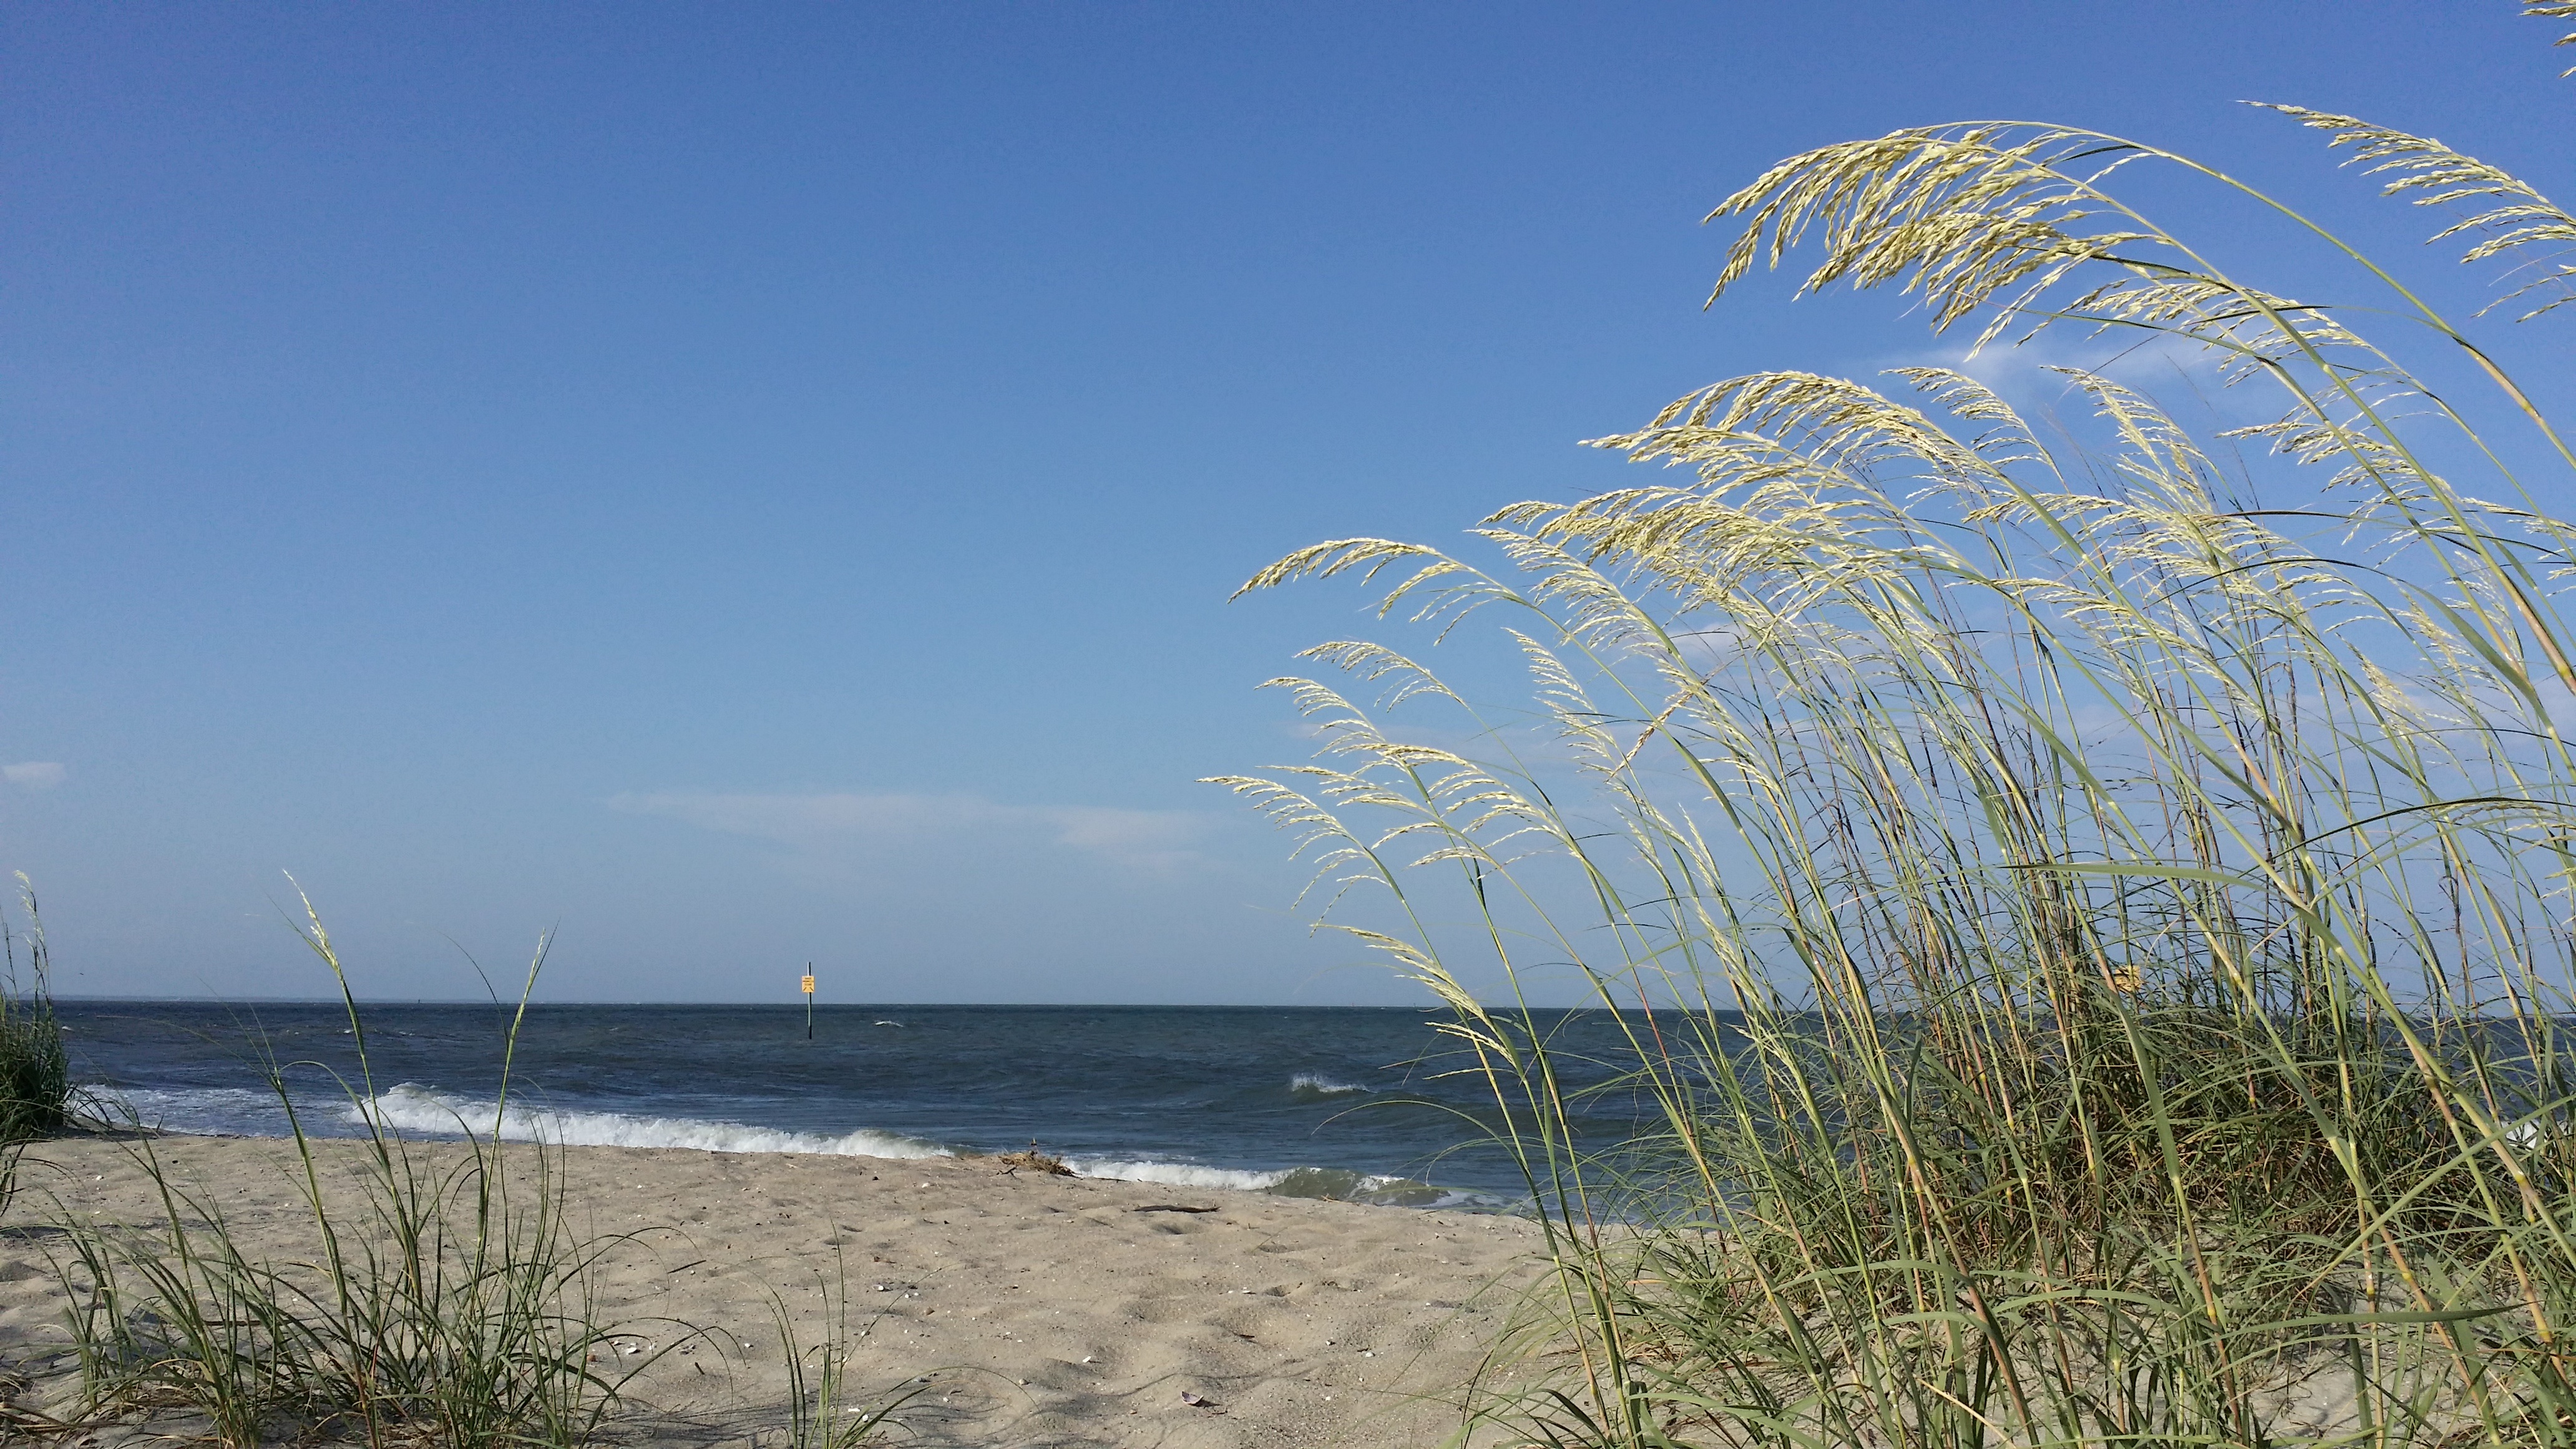
beach, sea, coast, tree, grass, sand, ocean, horizon, sky, sunlight, shore, wave, wind, bay, body of water, georgia, habitat, tybee, grass family, arecales